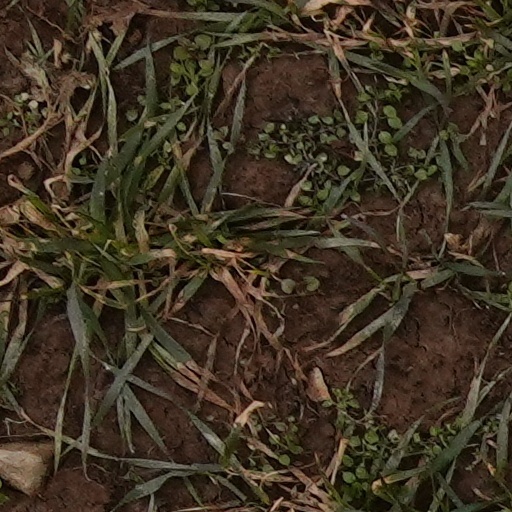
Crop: wheat